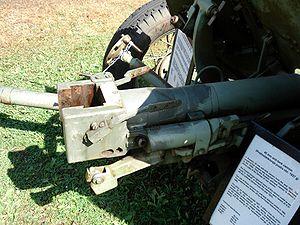
Le canon anti-char de 45 mm M1937 (53-K) est un canon anti-char léger à cadence rapide qui fut utilisé durant la première phase de la Grande Guerre patriotique et qui fut créé par le concepteur d'artillerie soviétique Mikhail Nikolaevich Loginov. Du fait de son insuffisante pénétration de blindage, il fut remplacé dans son service par le canon anti-char de 45 mm modèle 1942 plus puissant.